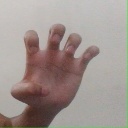
अक्षर: झ